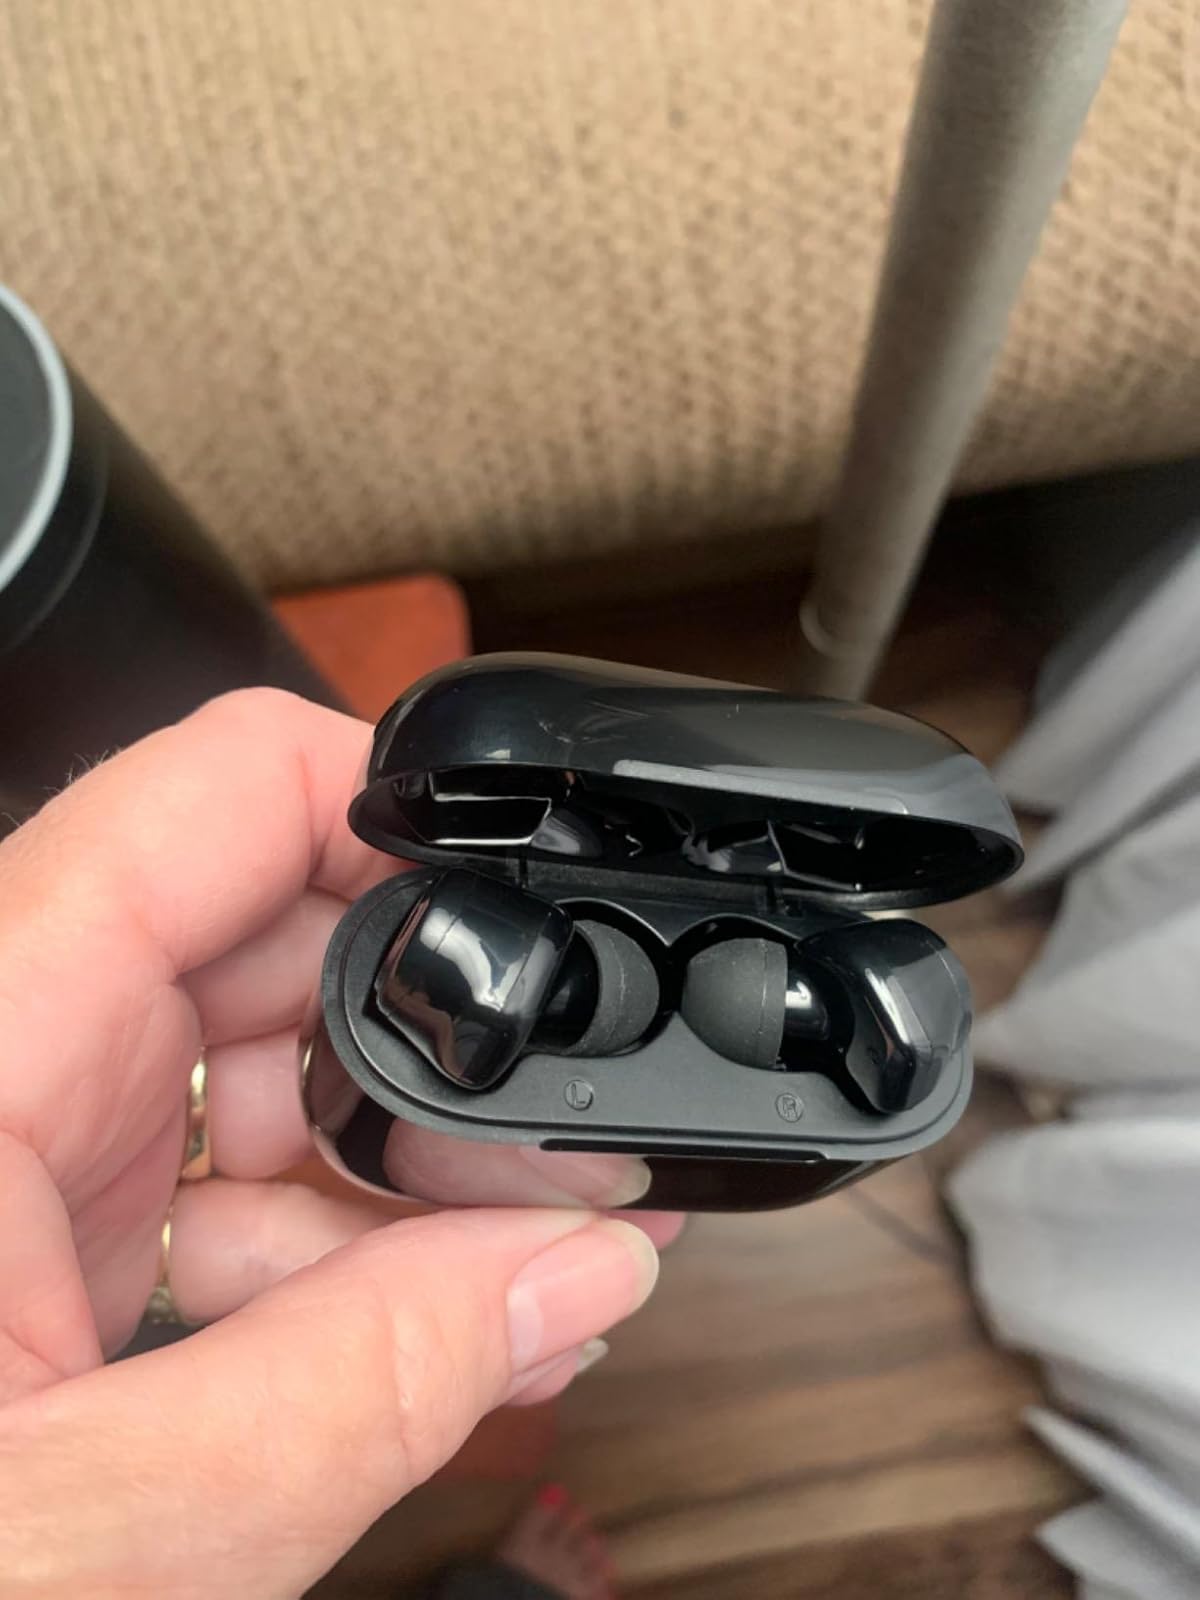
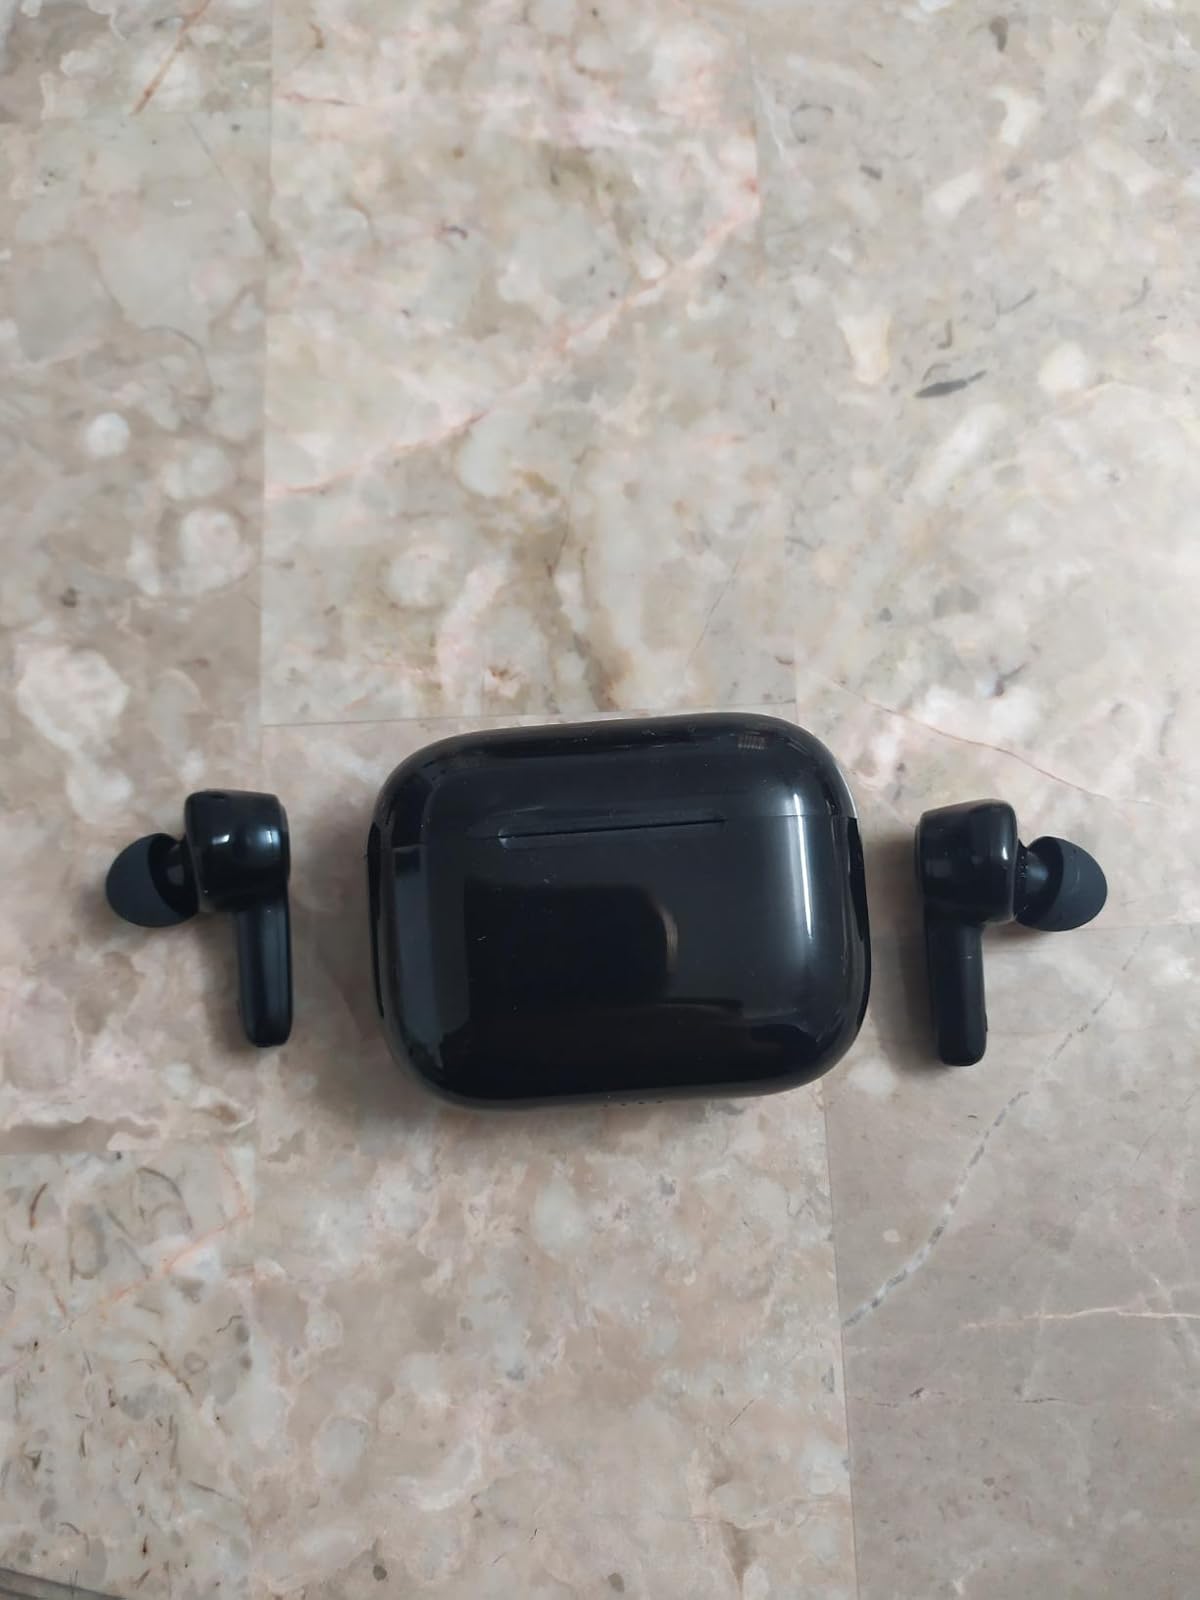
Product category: earbuds
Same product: yes